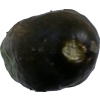
Label: cucumber